RAF Burtonwood

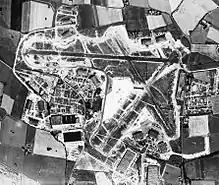
Aerial photograph of RAF Burtonwood on 10 August 1945.

When hostilities ended, control of Burtonwood was returned to the RAF in June 1946 and became an equipment depot operated by No 276 Maintenance Unit.